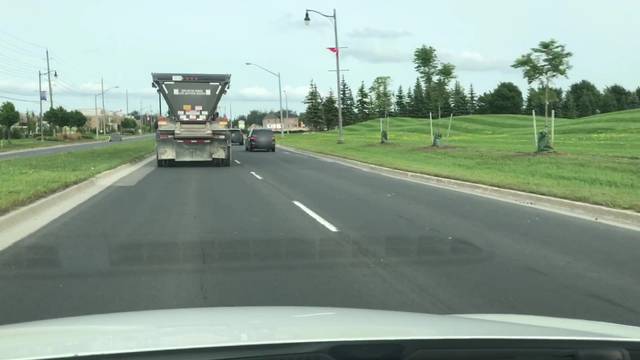
Region: Canada
Coordinates: 44.008, -79.431